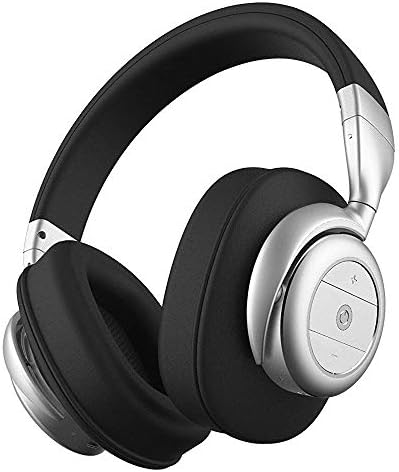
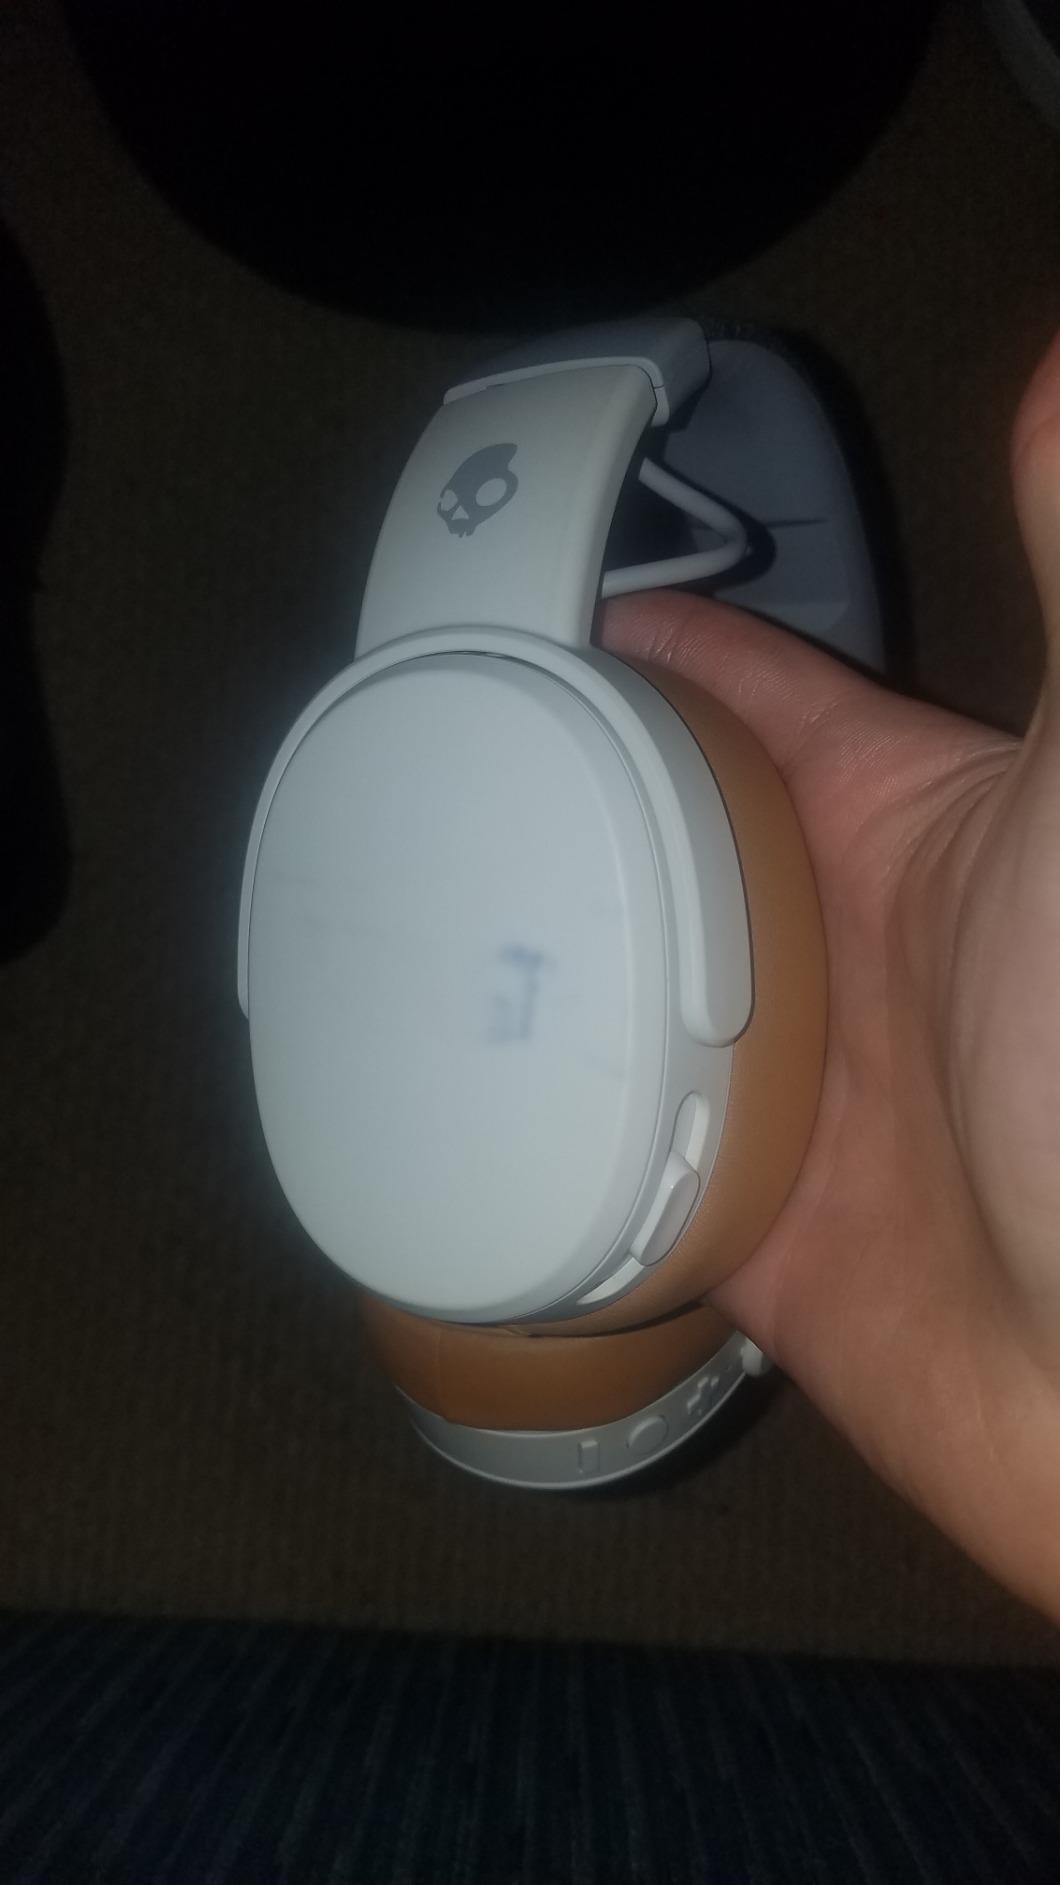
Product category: headphones
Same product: no